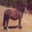
Label: horse